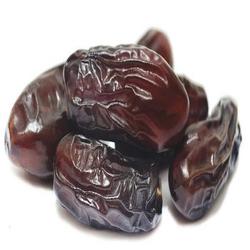
Label: Dates